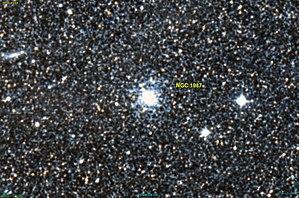
Image créée à l'aide du logiciel Aladin Sky Atlas du Centre de Données astronomiques de Strasbourg et des données de DSS (Digitized Sky Survey).
NGC 1987 est un amas ouvert situé dans la constellation de la Table. Cet amas est situé dans le Grand Nuage de Magellan. Il a été découvert par l'astronome britannique John Herschel en 1834.